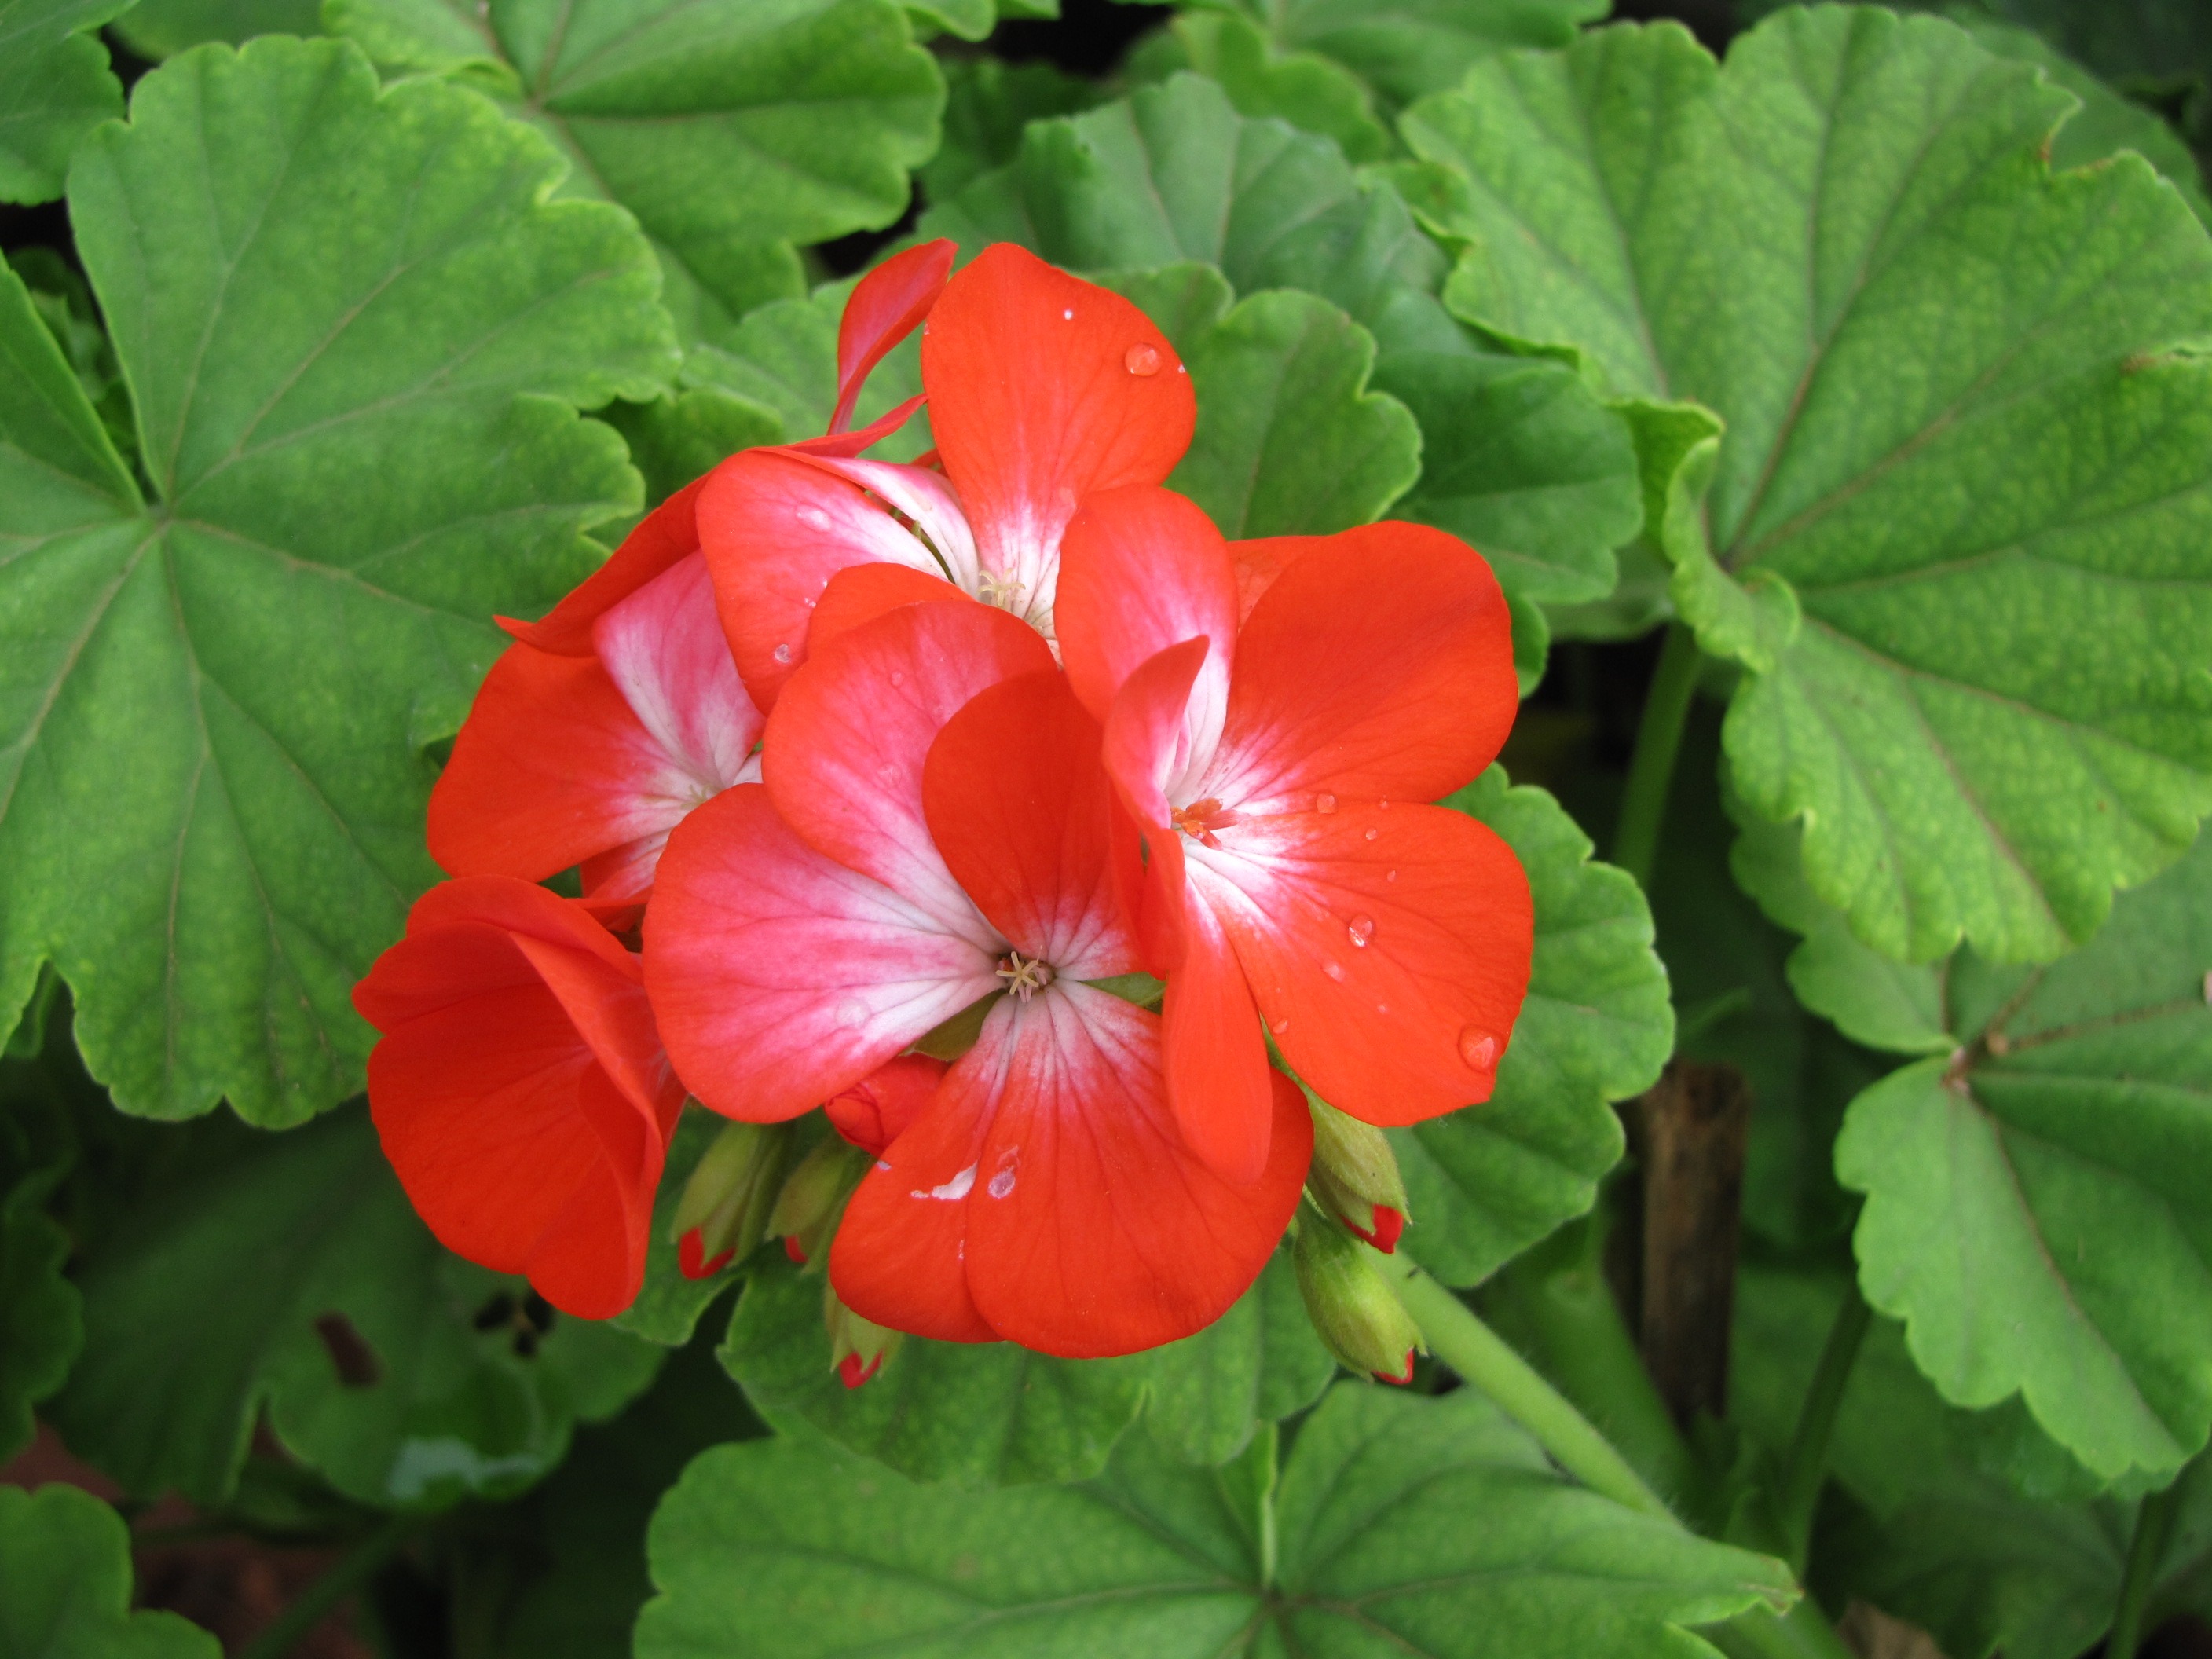
blossom, plant, stem, leaf, flower, petal, bloom, floral, environment, herb, natural, botany, agriculture, flora, botanical, wildflower, outdoors, geranium, vegetation, horticulture, spring flowers, organic, flowering plant, geraniaceae, chinese hibiscus, annual plant, land plant, violet family, geraniales